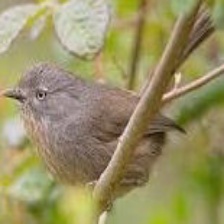
Species: WRENTIT
Scientific name: CHAMAEA FASCIATA